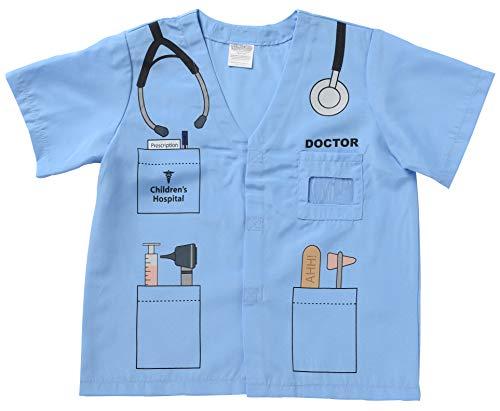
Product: Aeromax My 1st Career Gear Assortment Shirt (12Piece)
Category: Toys & Games | Dress Up & Pretend Play | Costumes
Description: Shirt fits most ages 3-6 and comes with hook and loop closures.
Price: $106.09
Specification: ProductDimensions:16x16x2inches|ItemWeight:2.05pounds|ShippingWeight:2.05pounds(Viewshippingratesandpolicies)|DomesticShipping:ItemcanbeshippedwithinU.S.|InternationalShipping:ThisitemcanbeshippedtoselectcountriesoutsideoftheU.S.LearnMore|ASIN:B00X1AP6GE|Itemmodelnumber:MFCG-B20|Manufacturerrecommendedage:36months-6years